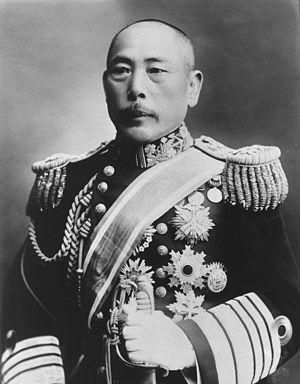
Le baron Kamimura Hikonojō est un amiral de la marine impériale japonaise célèbre pour ses actions durant la guerre russo-japonaise lors de la bataille d'Ulsan et la bataille de Tsushima.